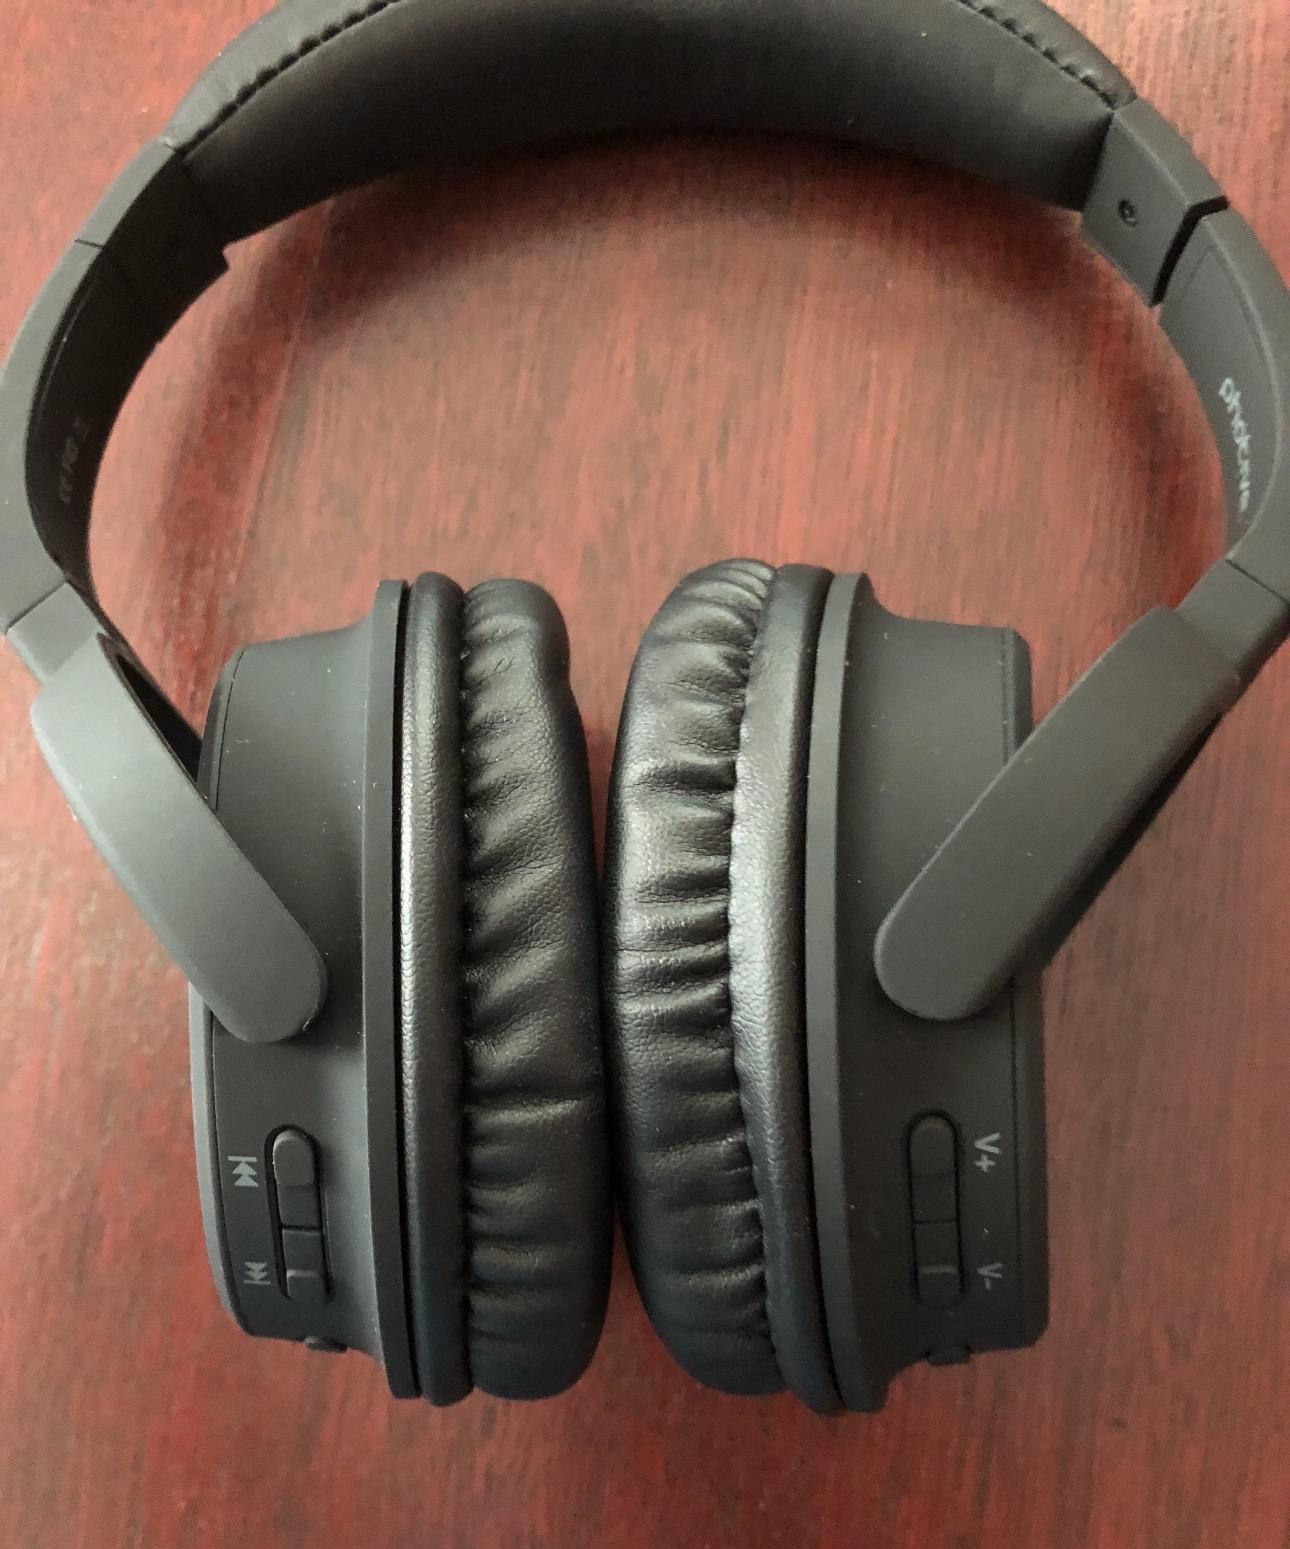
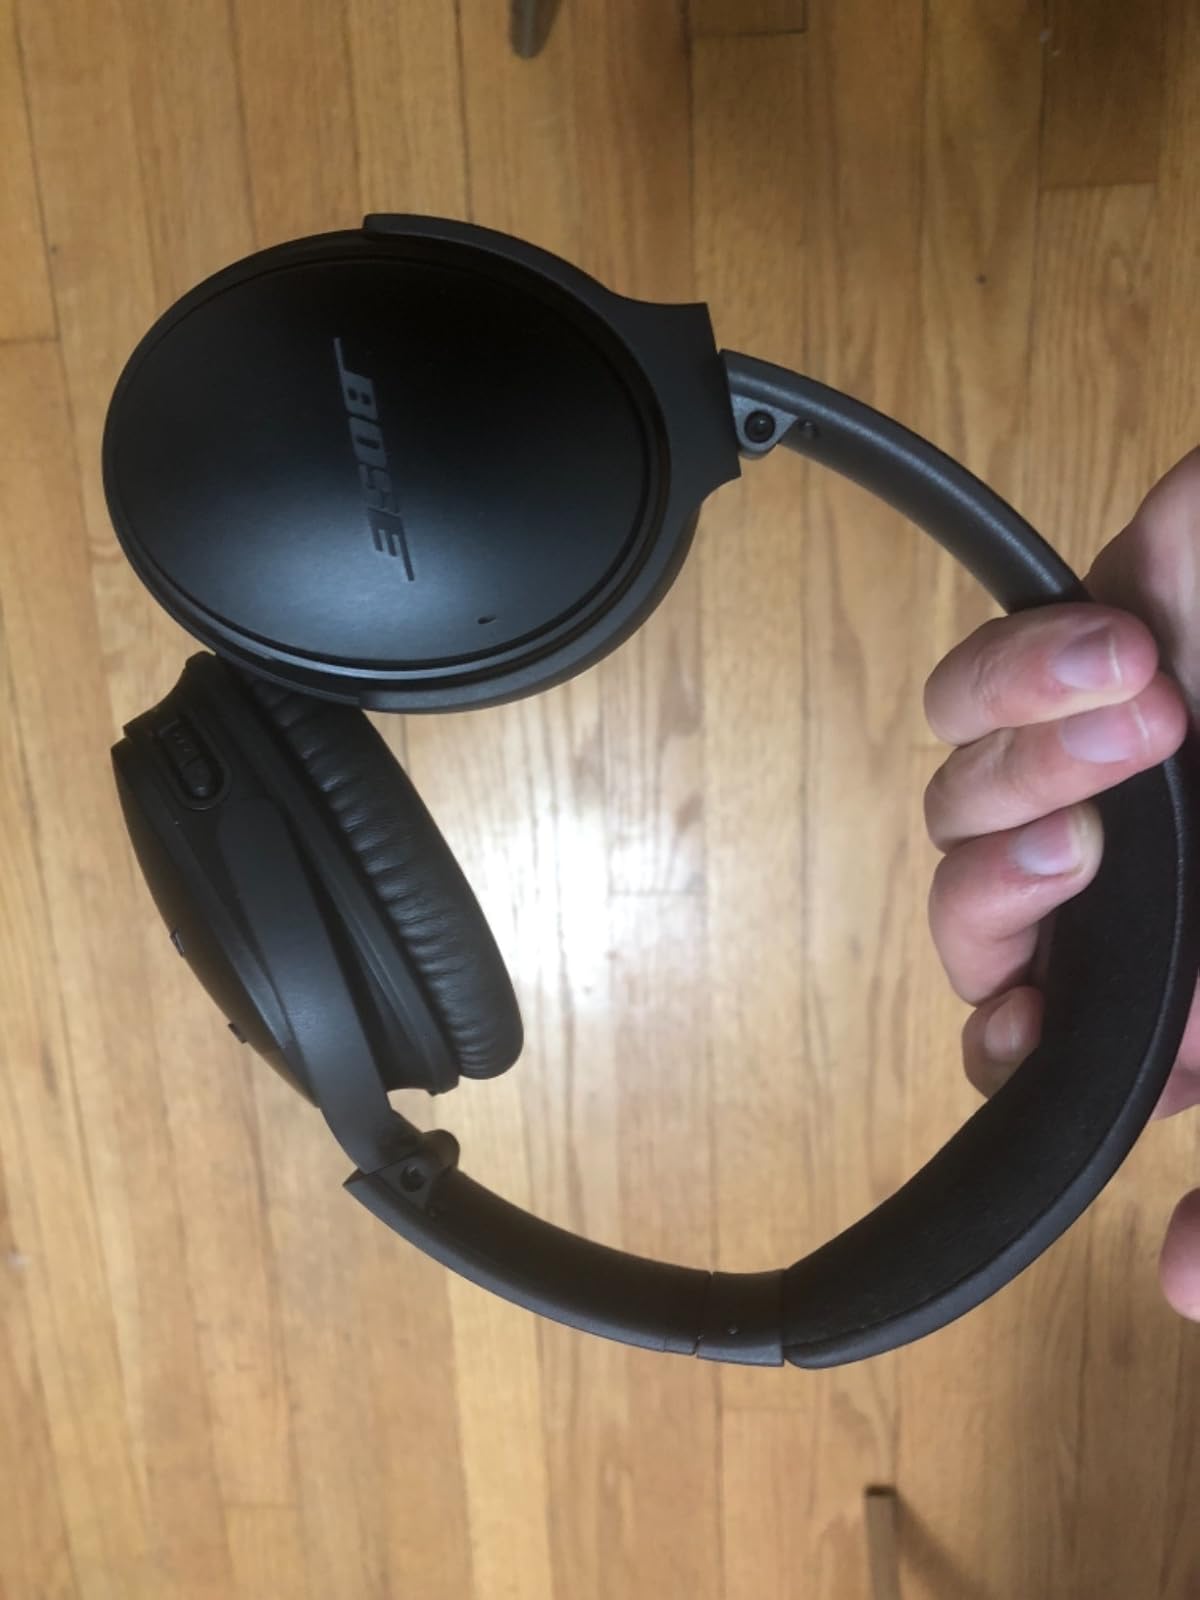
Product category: headphones
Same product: no